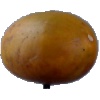
Label: Cucumber Ripe 2